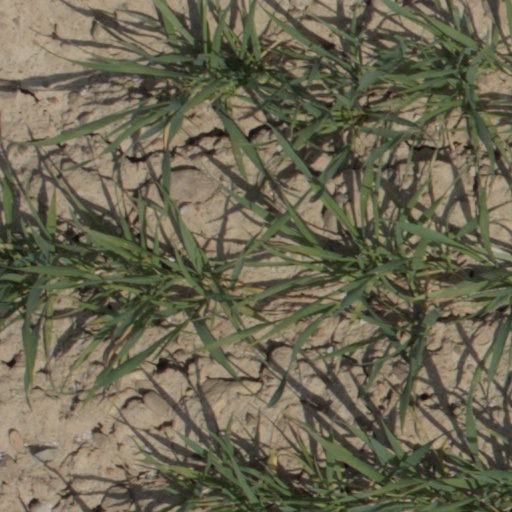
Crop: wheat